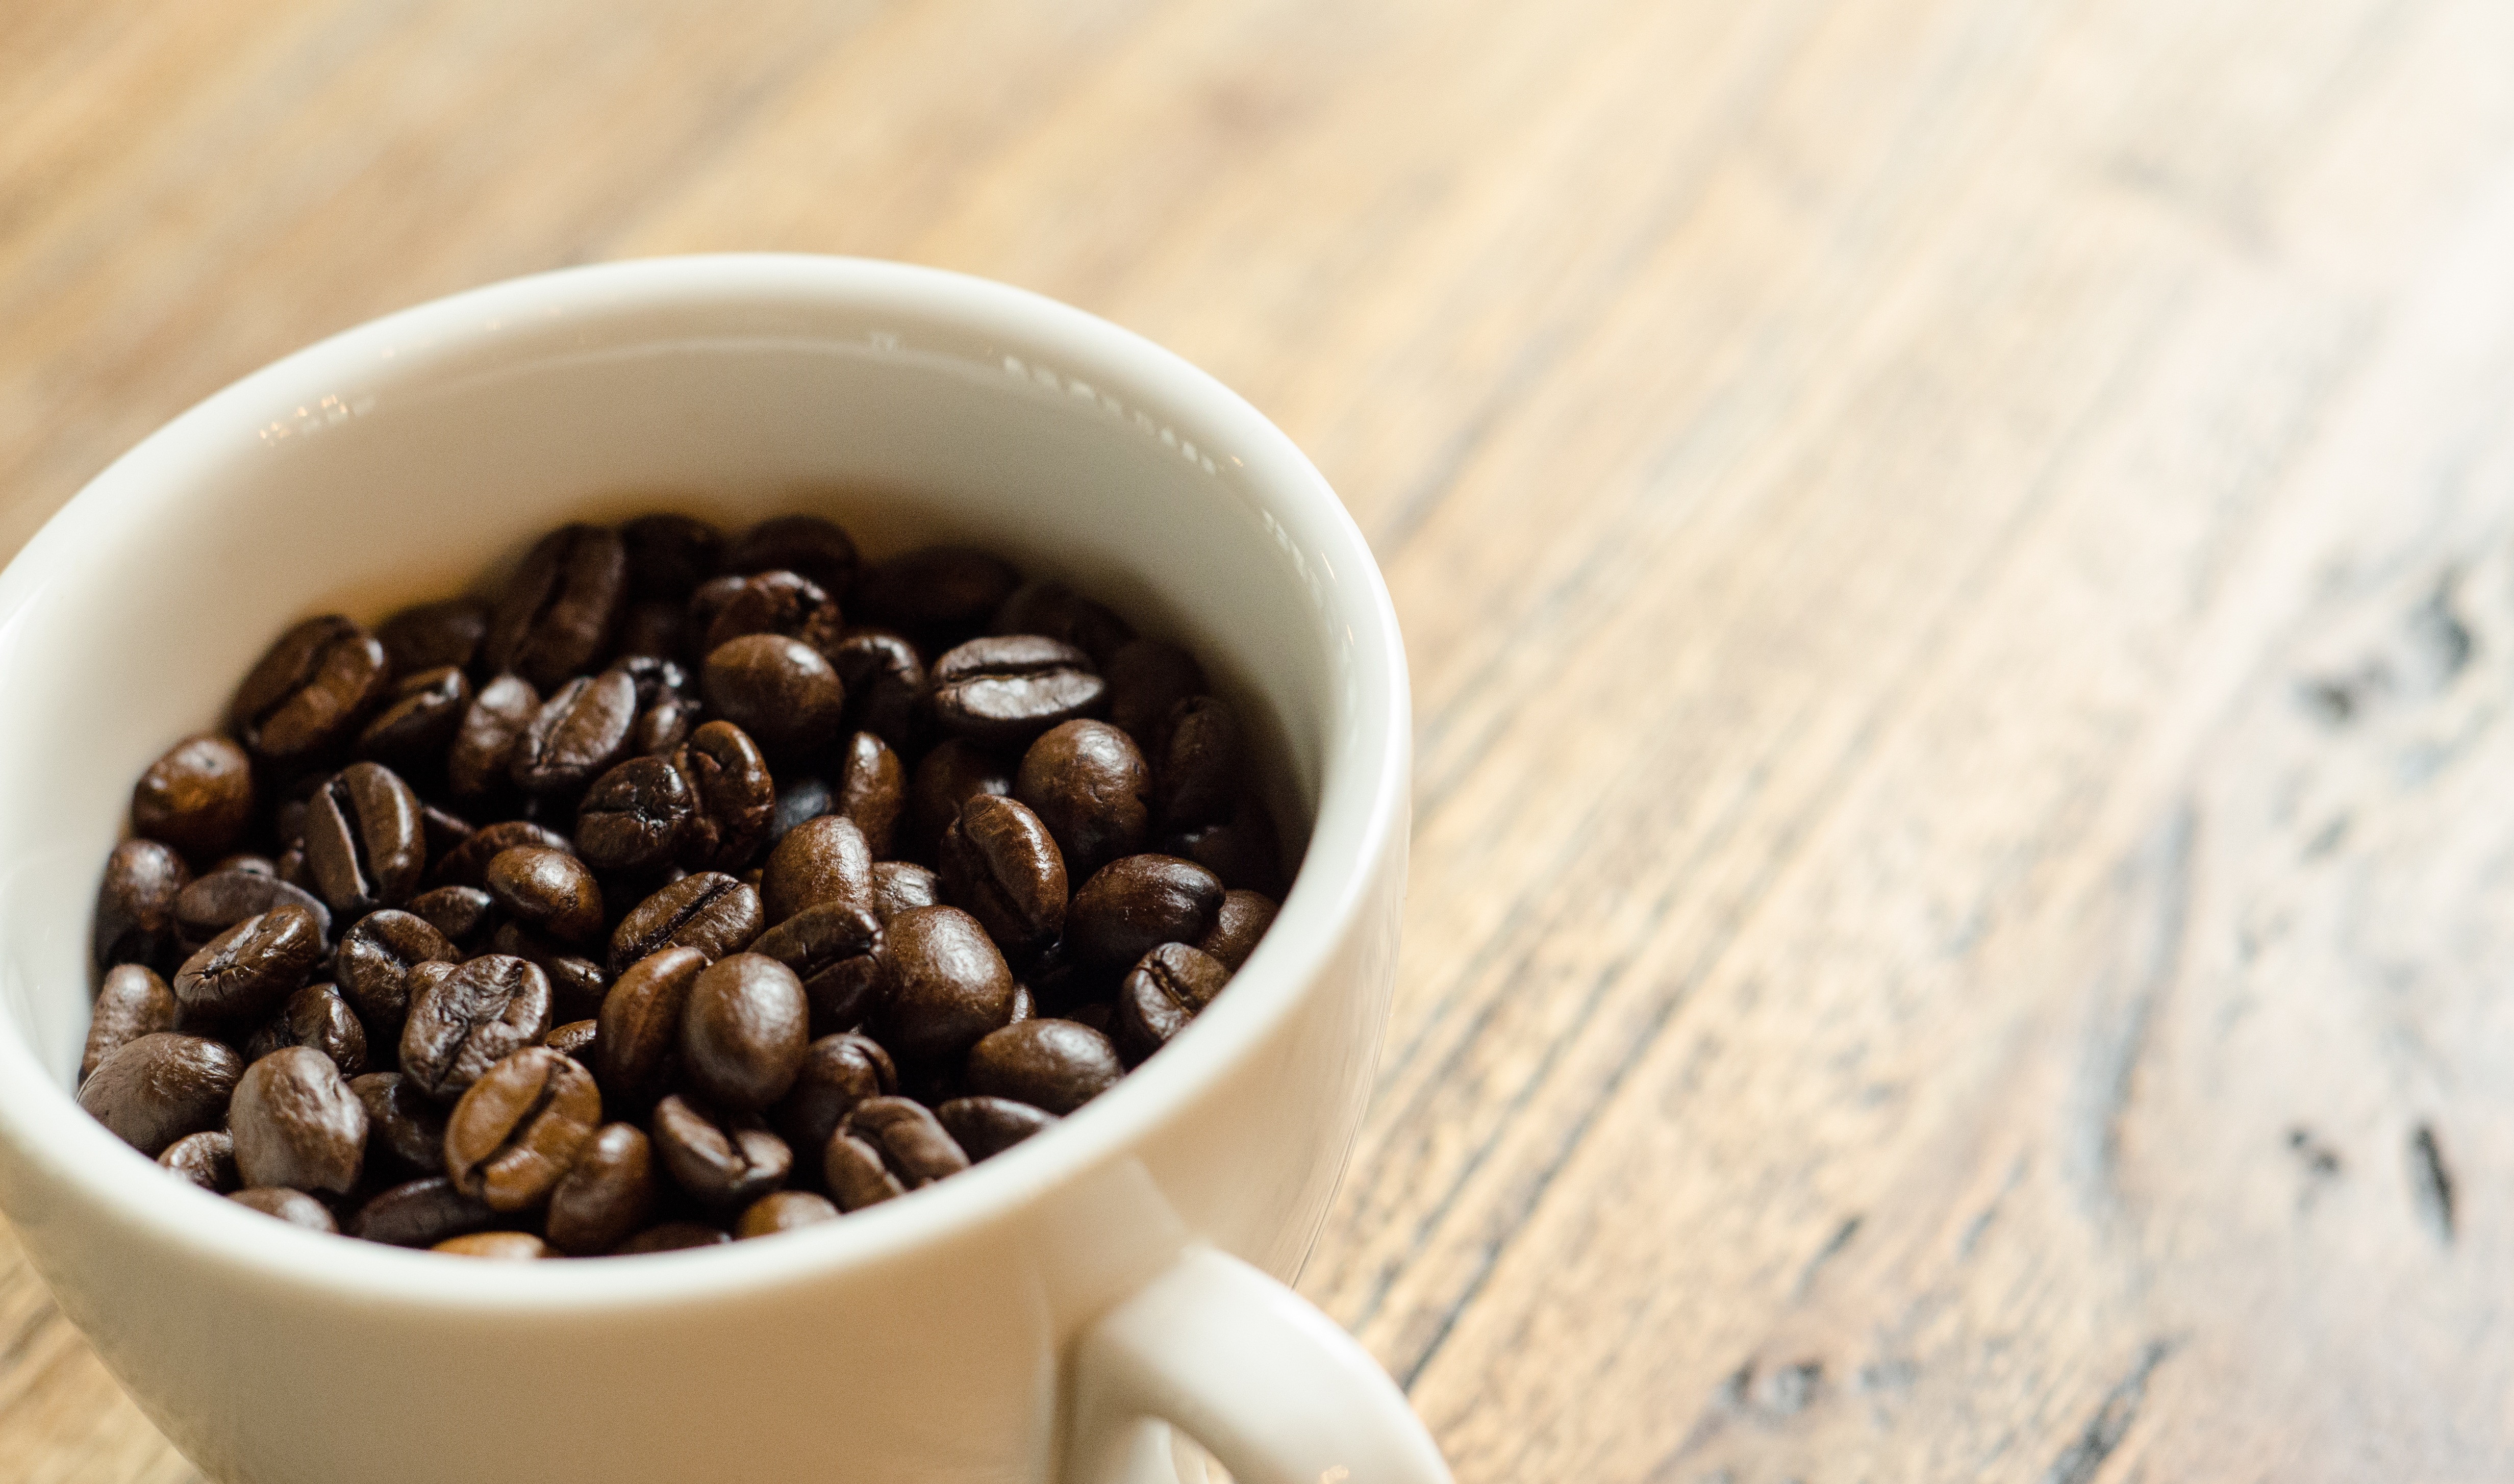
cafe, coffee, coffee bean, cup, food, produce, drink, caffeine, flavor, coffee beans